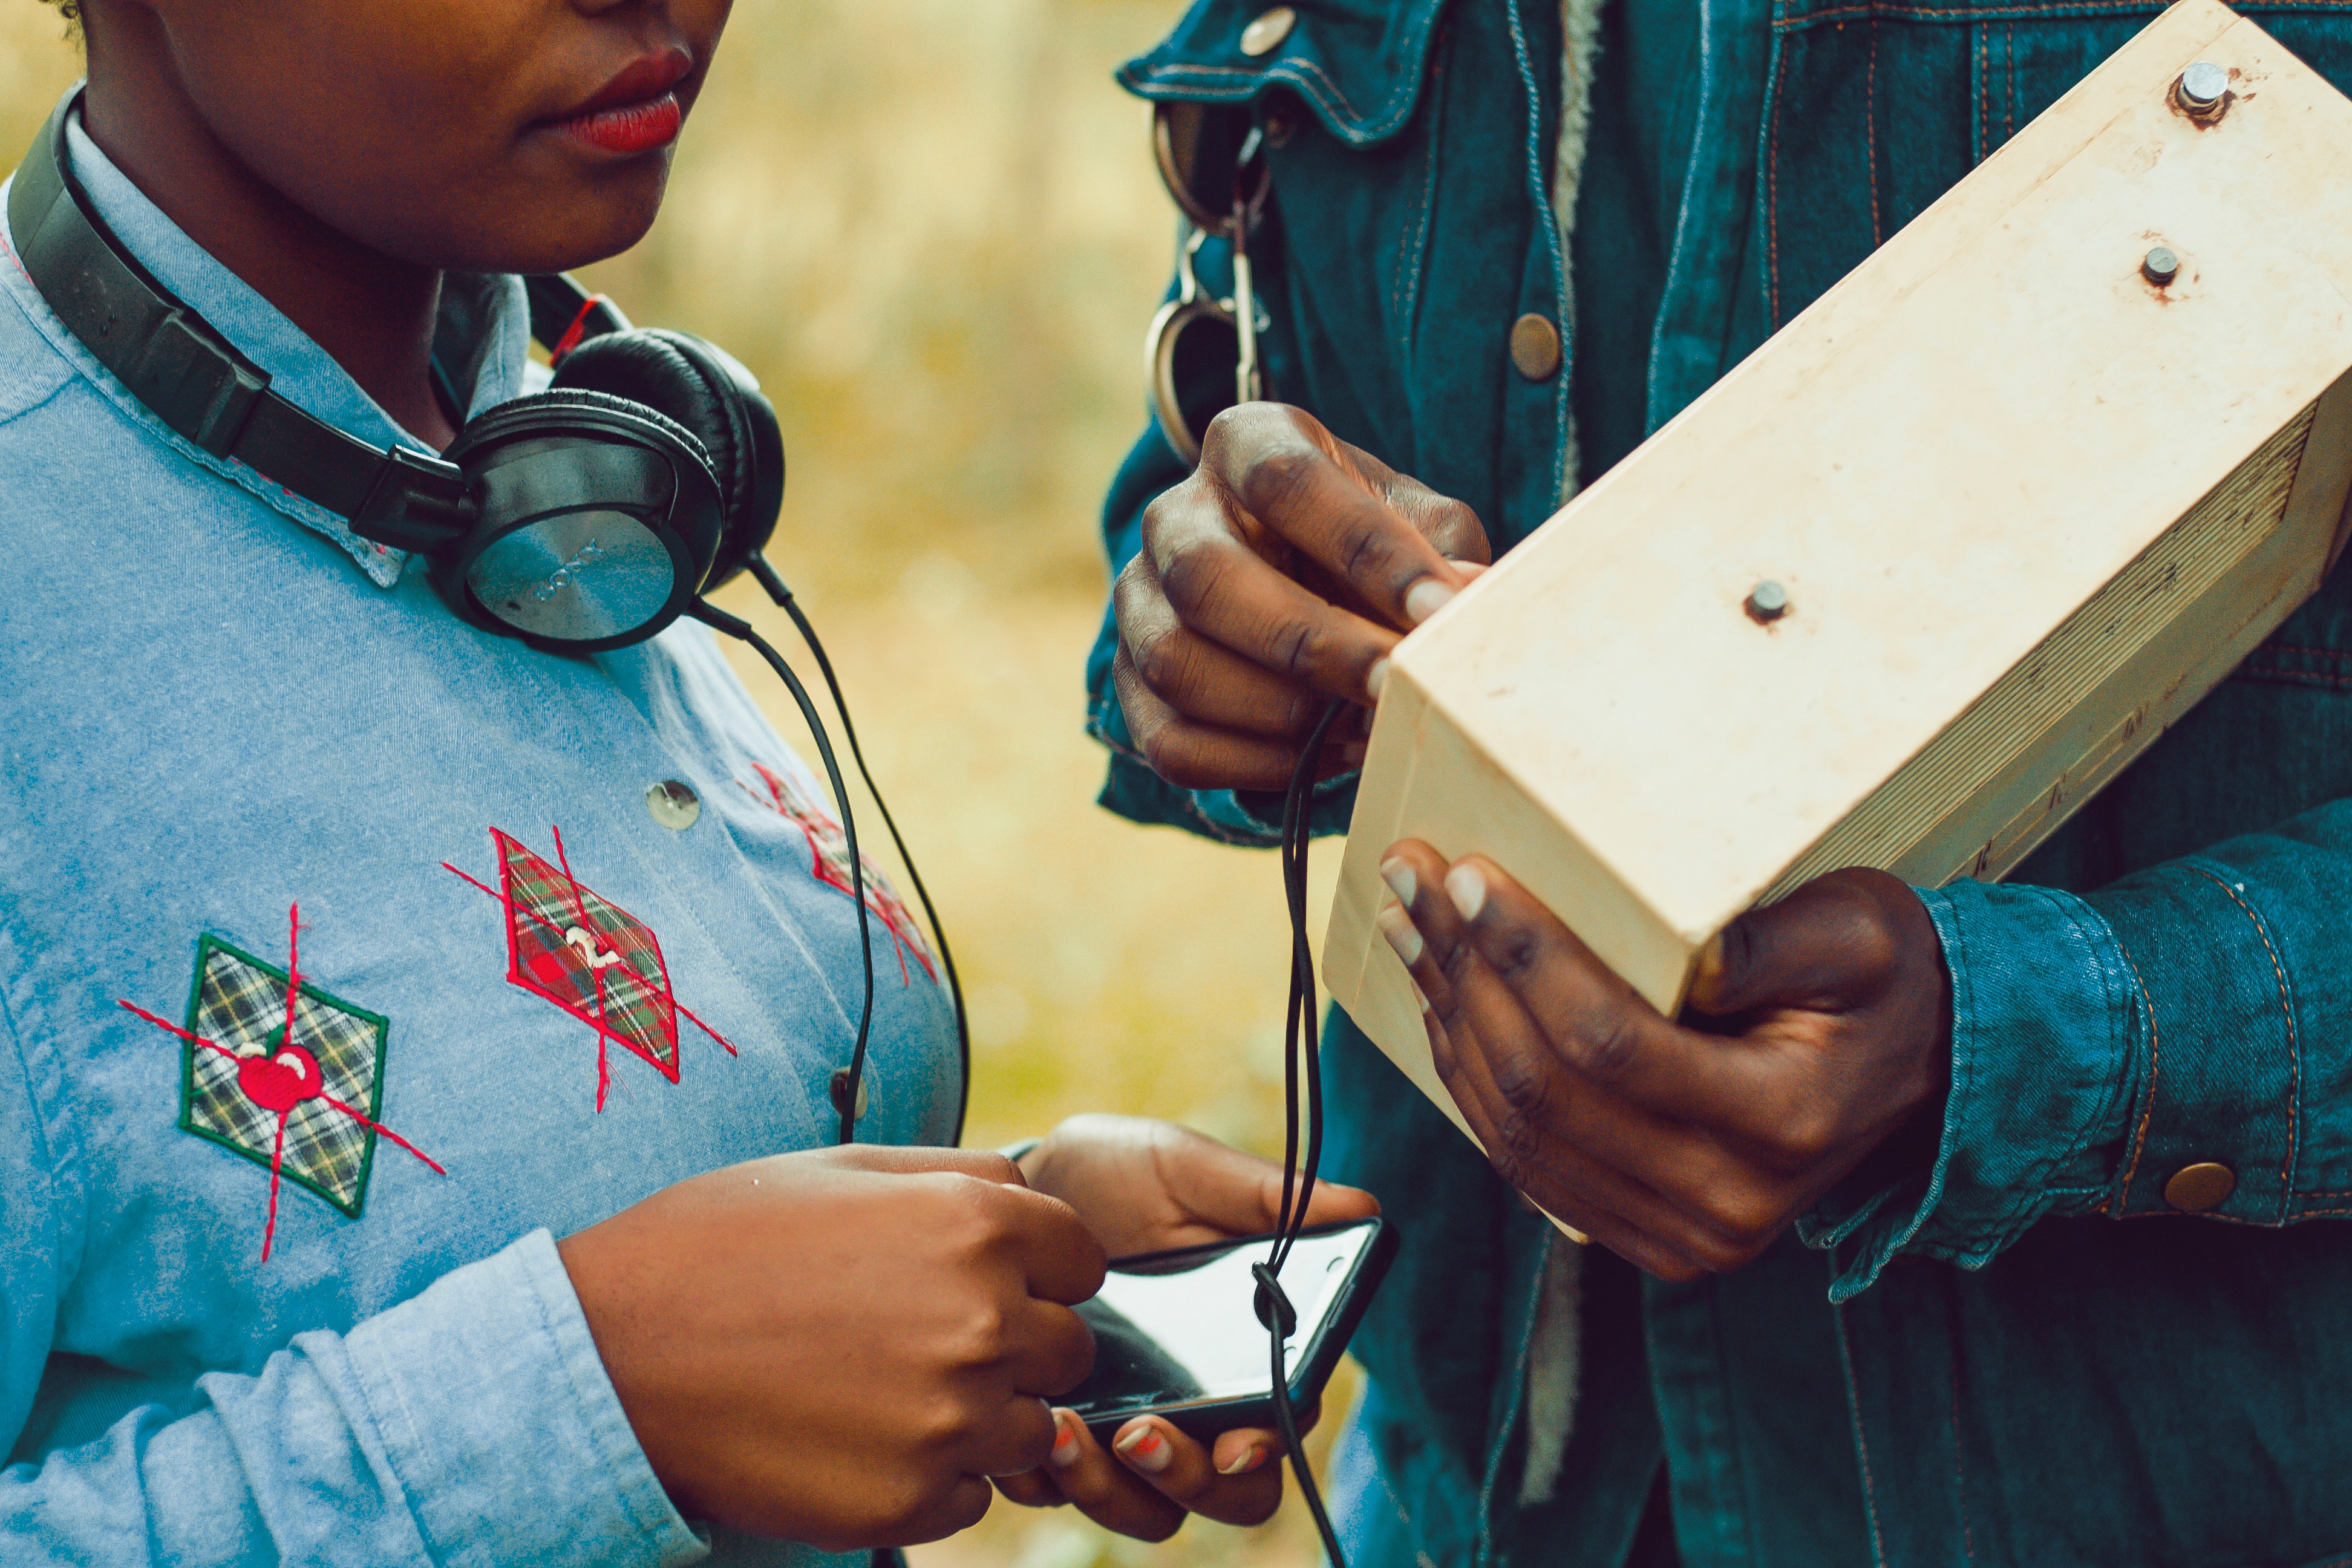
hand, adaptation